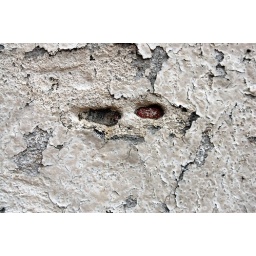
face in the wall - paint and plaster on brick